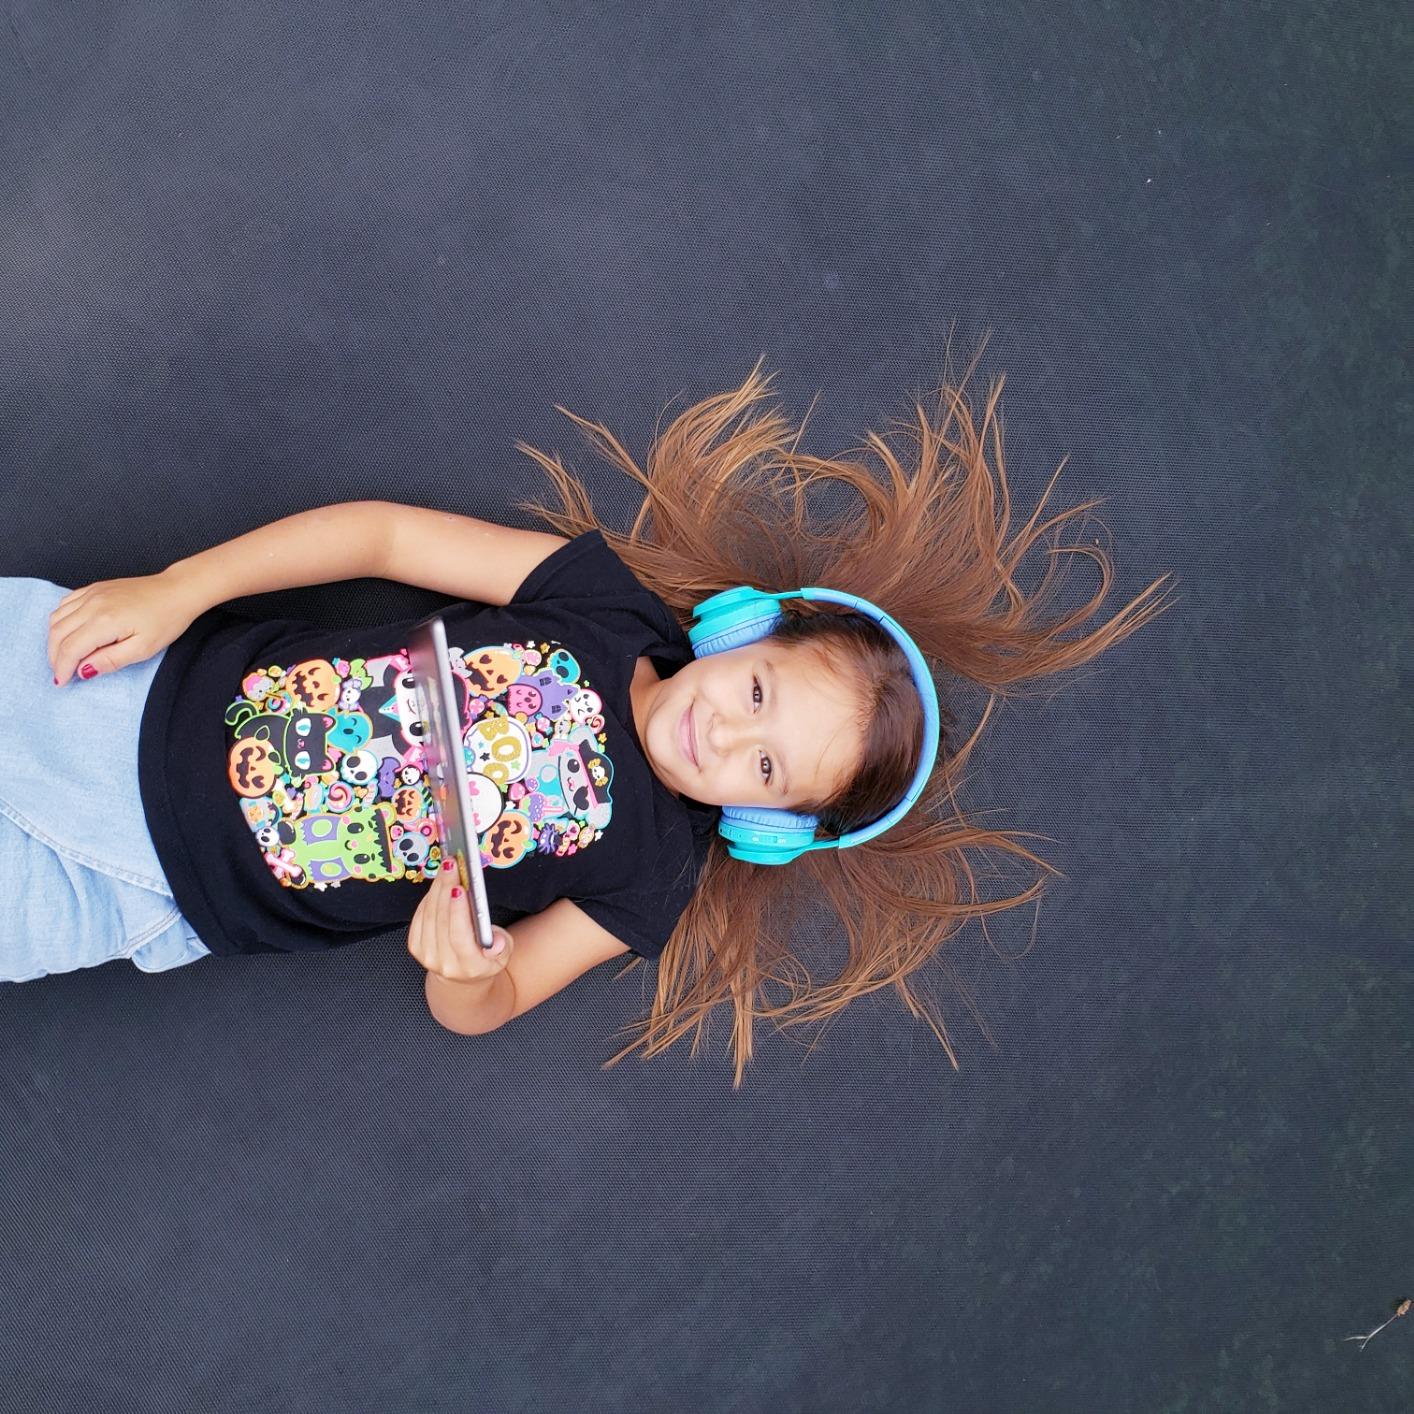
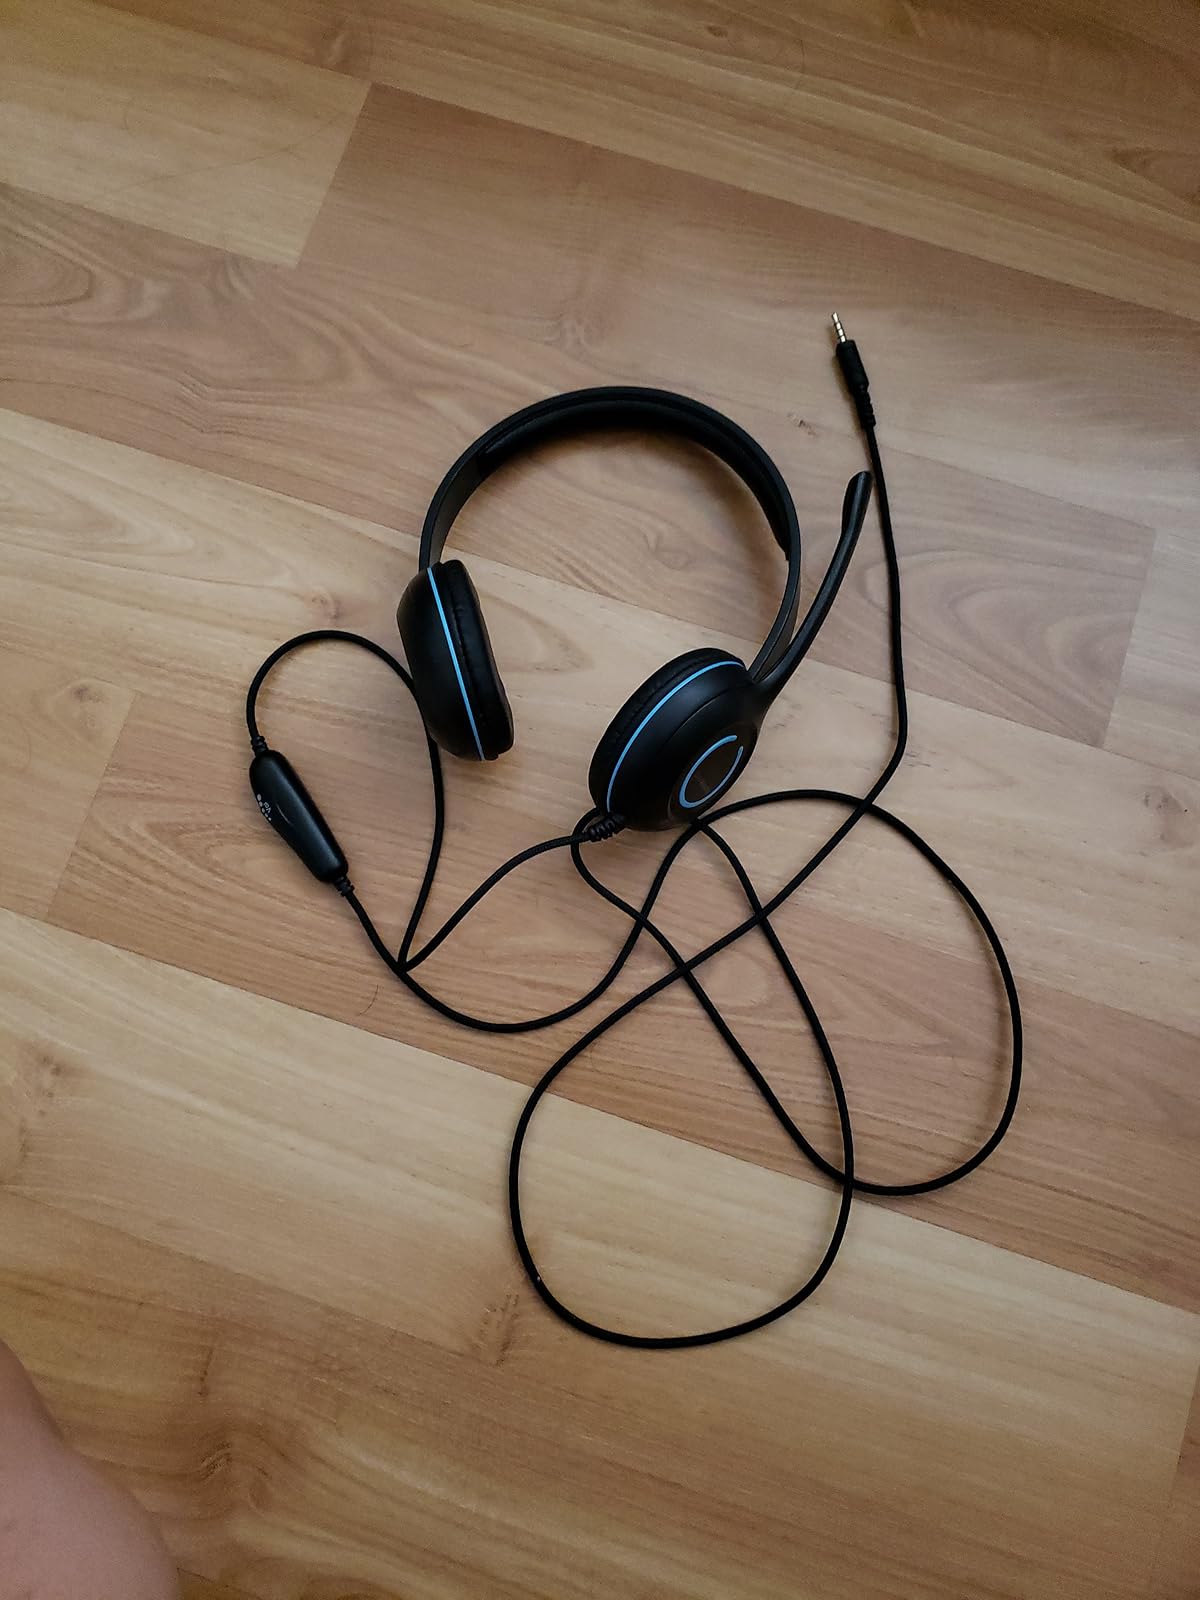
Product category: headphones
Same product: no